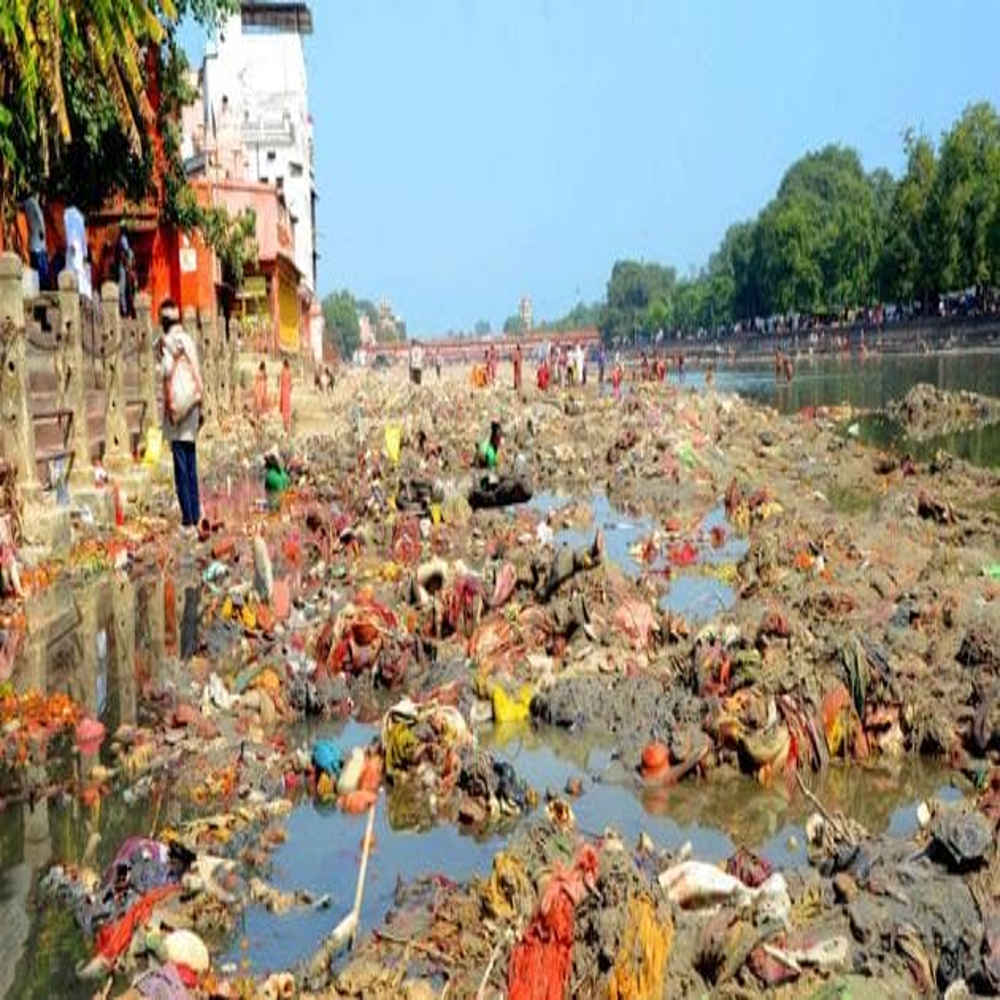
Body of water present: yes
Land polluted: yes
Water polluted: yes
Pollution percentage: 100%